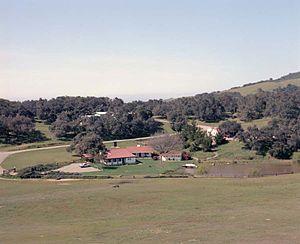
De nombreux présidents des États-Unis possédaient une ou plusieurs résidences privées lors de leur accession à la Maison-Blanche et ont continué de les utiliser pendant leur présidence. Bien que résidence privée, elles bénéficient d'un statut particulier lorsque leur occupant est le président en exercice. Ainsi depuis quelques décennies le Congrès des États-Unis y a autorisé des dépenses fédérales pour des aménagements de sécurité et de communications. Les présidents y recevant également des personnalités américaines et étrangères ou y faisant des déclarations, ces résidences sont couvertes par les médias lors des séjours présidentiels. Pendant la Seconde Guerre mondiale, Franklin Roosevelt séjourna et travailla au Royal Hawaiian Hotel à Hawaï. Les journalistes surnommèrent alors l'hôtel la Western White House. Ce nom est resté pour qualifier par la suite d'autres résidences privées de présidents situées à l'ouest ou au sud-ouest de Washington.